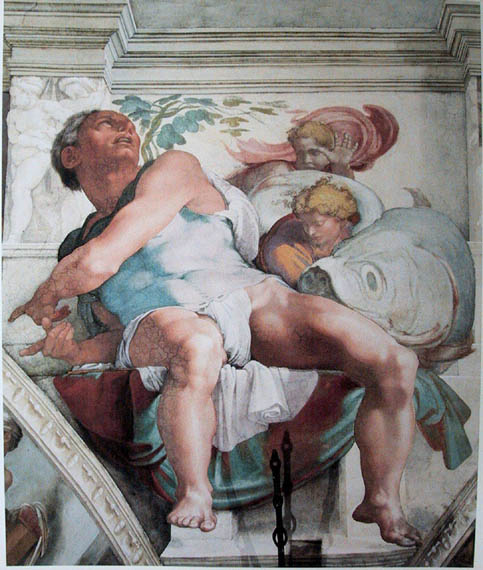
โยนาห์

|name=โยนาห์nobold|lang|he||rtl=yes
|image=Sistine jonah.jpg
|imagesize=270
|caption="ผู้เผยพระวจนะโยนาห์ (มีเกลันเจโล)|ผู้เผยพระวจนะโยนาห์" ()โดยผู้เผยพระวจนะโยนาห์ (เพดานโบสถ์น้อยซิสทีน)
|titles=ผู้เผยพระวจนะ
|birth_date=ศตวรรษที่ 9 ก่อนคริสตกาล
|birth_place=กัธเฮเฟอร์ ราชอาณาจักรอิสราเอล (สะมาเรีย)|ราชอาณาจักรอิสราเอล
|death_date=ศตวรรษที่ 8 ก่อนคริสตกาล
|feast_day= 21 กันยายน (โรมันคอทอลิก)
|major_shrine= Al-Nabi Yunus Mosque|สุสานโยนาห์ (ถูกทำลาย) นครโมซูล ประเทศอิรัก
|venerated_in=ศาสนายูดาห์ศาสนาคริสต์ศาสนาอิสลามศาสนาบาไฮ
โยนาห์ (; , )efn| "Iōnâs"; ' หรือ '; ภาษาละติน|ละติน: "Ionas" เป็นผู้เผยพระวจนะชาวยิวในคัมภีร์ฮีบรู เป็นชาวเมืองกัธเฮเฟอร์ในราชอาณาจักรอิสราเอล (สะมาเรีย)|ราชอาณาจักรอิสราเอลเหนือเมื่อราวศตวรรษที่ 8 ก่อนคริสตกาล โยนาห์เป็นบุคคลหลักในหนังสือโยนาห์ซึ่งเล่าเรื่องที่โยนาห์ไม่เต็มใจจะเดินทางไปประกาศคำพิพากษาของพระเจ้าไปยังเมืองนิเนเวห์|นีนะเวห์ (อยู่ใกล้กับนครโมซูลในปัจจุบัน) ในจักรวรรดิอัสซีเรียใหม่ หลังโยนาห์ถูกกลืนเข้าท้องสัตว์ทะเลขนาดใหญ่ () แล้วถูกคายออกไป โยนาห์ก็กลับไปกระทำพันธกิจของพระเจ้า
== ดูเพิ่ม ==
* นบี
== หมายเหตุ ==
== อ้างอิง ==
== บรรณานุกรม ==
*
*
*
*
*
*
*
*
*
*
*
*
*
*
*
*
*
*
*
*
*
*
*
*
*
*
*
*
*
*
*
*
*
*
*
*
*
== อ่านเพิ่มเติม ==
*
*
*Lasine, Stuart. 2020. Jonah and the Human Condition: Life and Death in Yahweh’s World.New York: Bloomsbury/T & T Clark.
== แหล่งข้อมูลอื่น ==
* Jonah leaving whale
* The Book of Jonah (Hebrew and English)
* The Book of Jonah (NIV)
*
* Prophet Jonah Orthodox icon and synaxarion
* The Prophet Jonah at the Christian Iconography website
หมวดหมู่:โยนาห์|
หมวดหมู่:นักบุญจากพันธสัญญาเดิม
หมวดหมู่:การเสียดสี
หมวดหมู่:บุคคลจากหนังสือพงศ์กษัตริย์